Hole-In-One Golf (1986 video game)

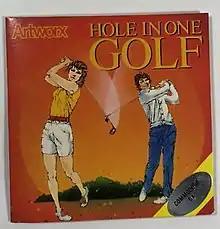

"Hole-In-One Golf" is a game in which a utility is included to create courses that can be saved to blank disks.